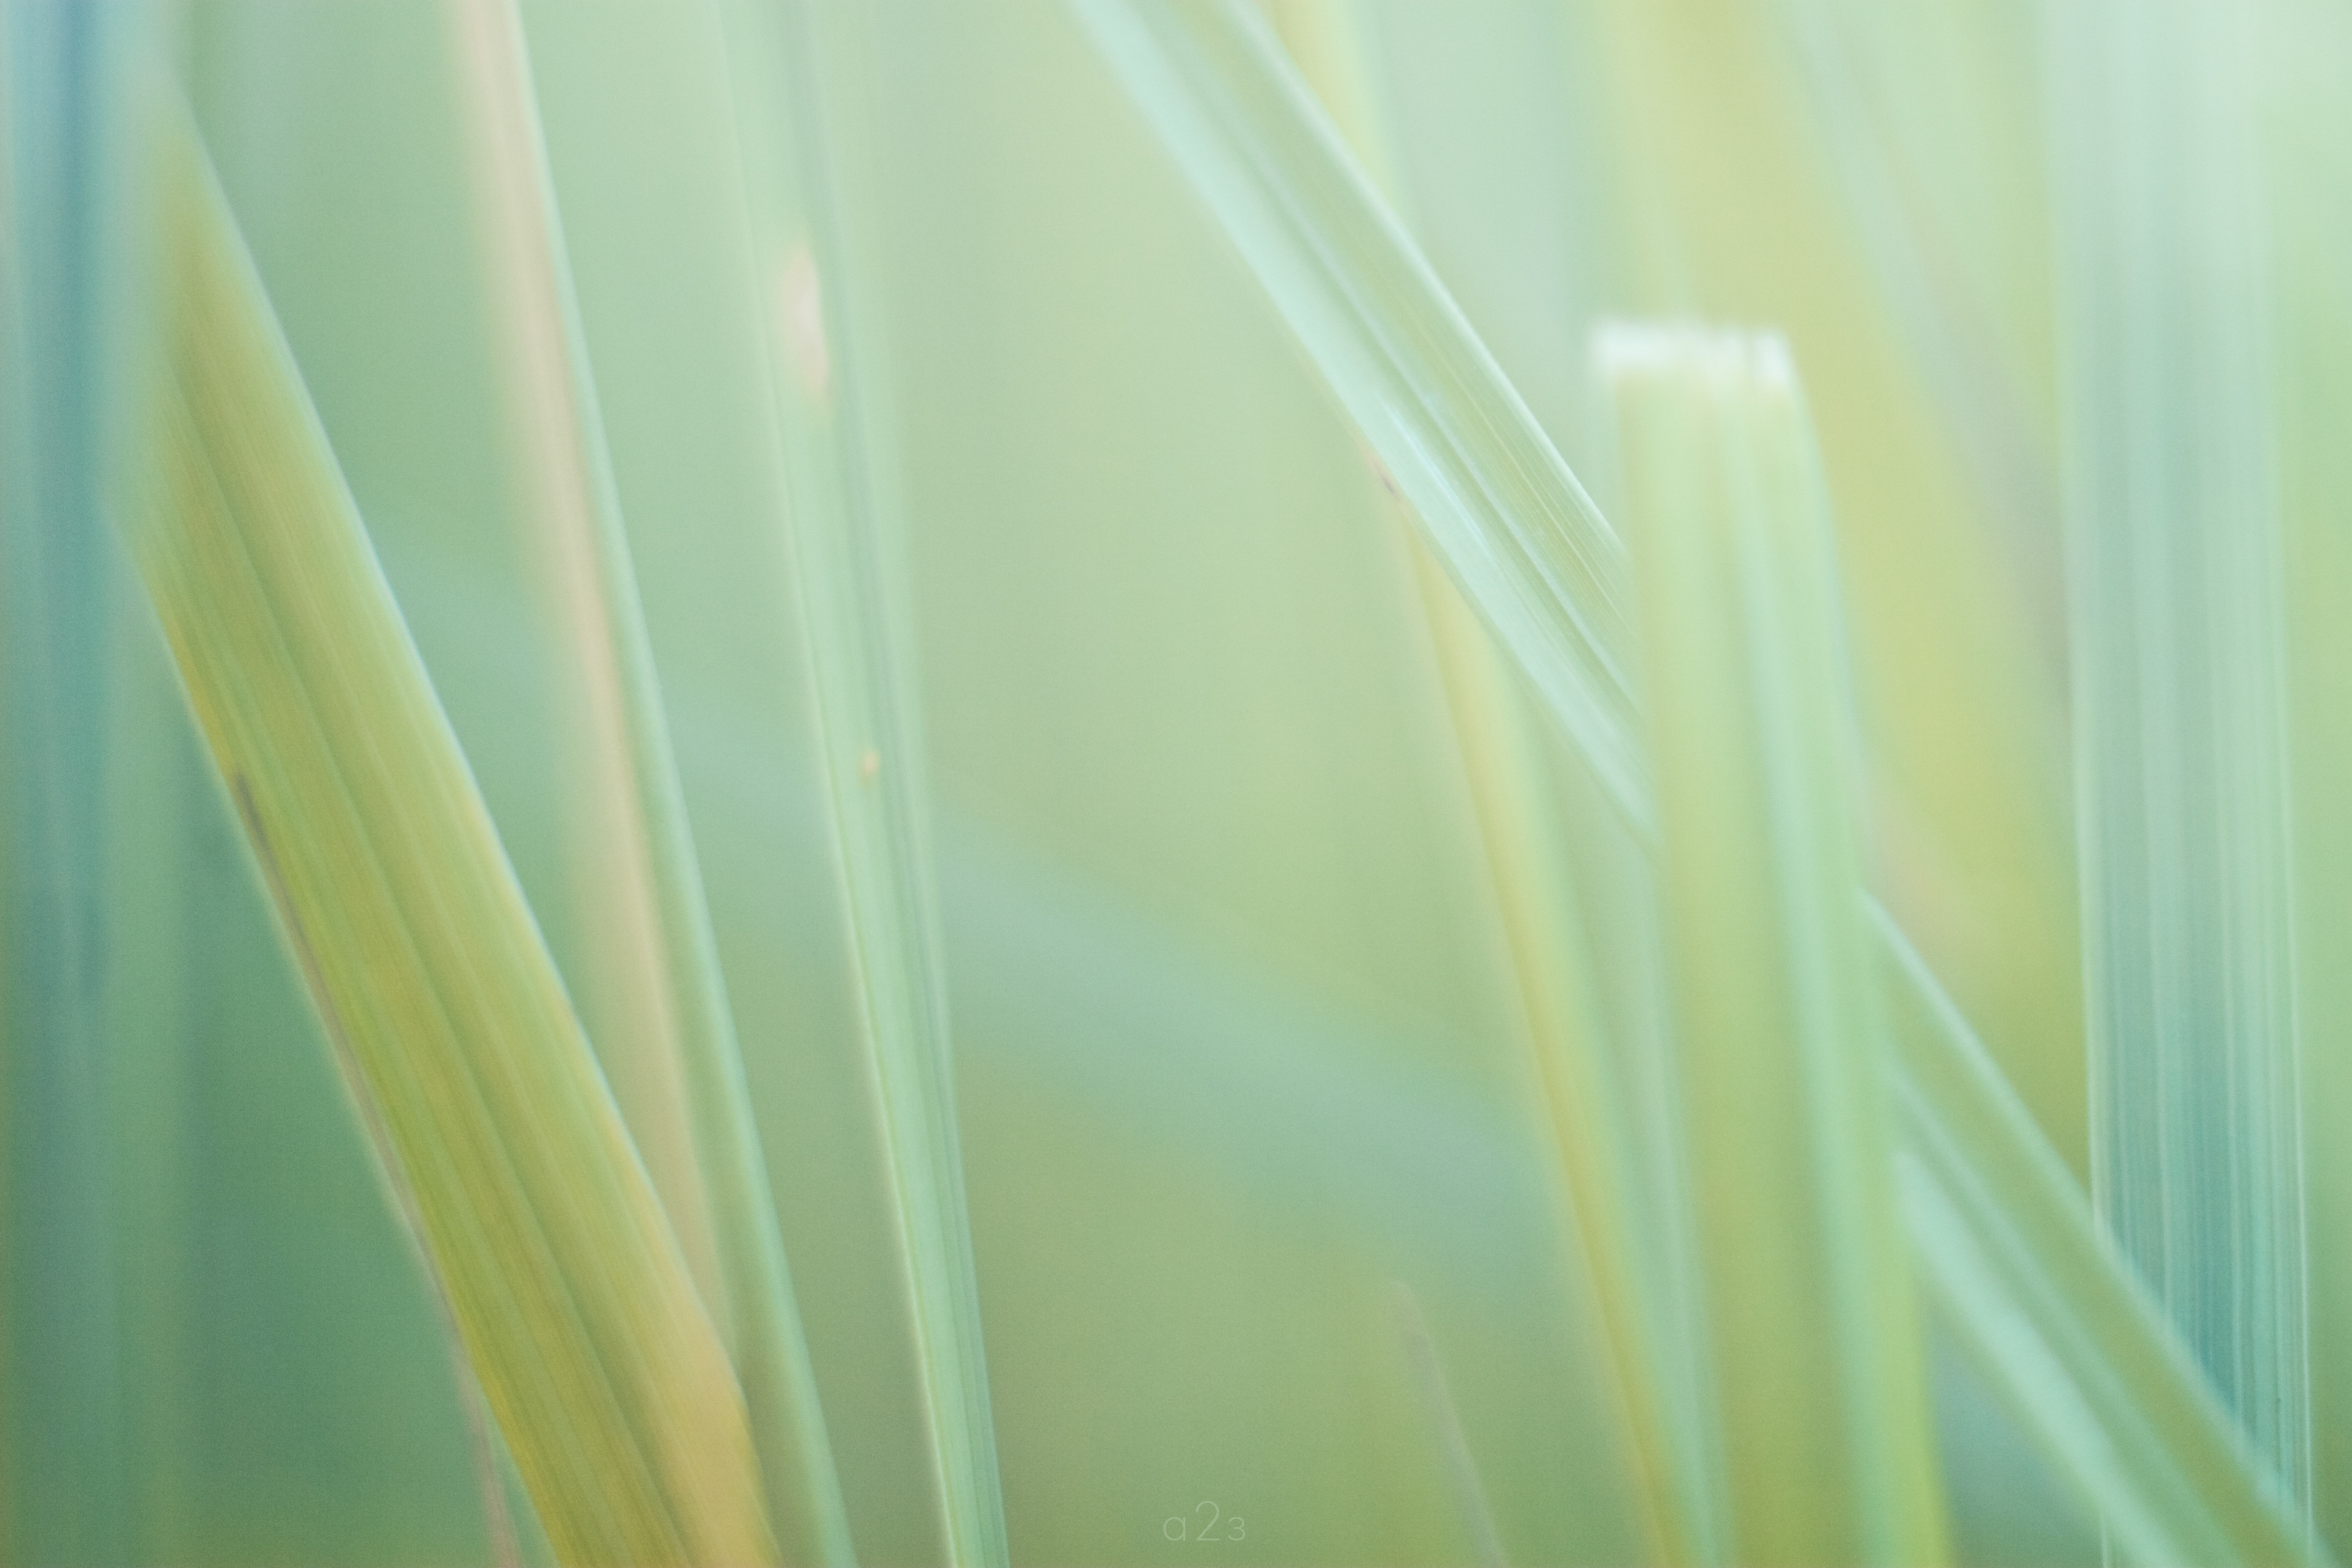
nature, grass, light, plant, sunlight, leaf, flower, petal, line, green, color, macro, desktop, yellow, close up, background, macro photography, grass family, plant stem